Clifton Davis

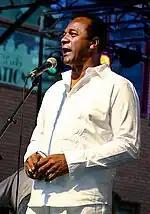
Davis in a club

Before becoming an actor Davis was a songwriter who wrote The Jackson 5's No. 2 hit "Never Can Say Goodbye."